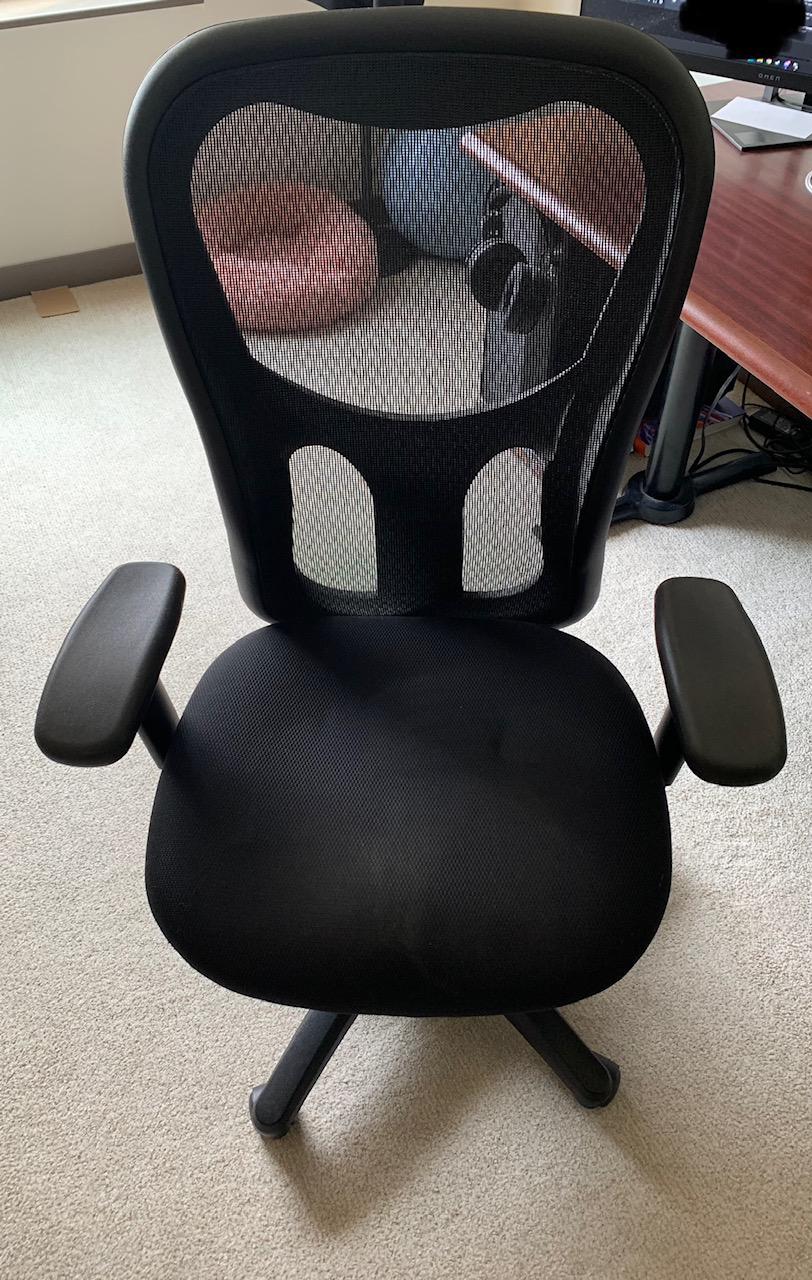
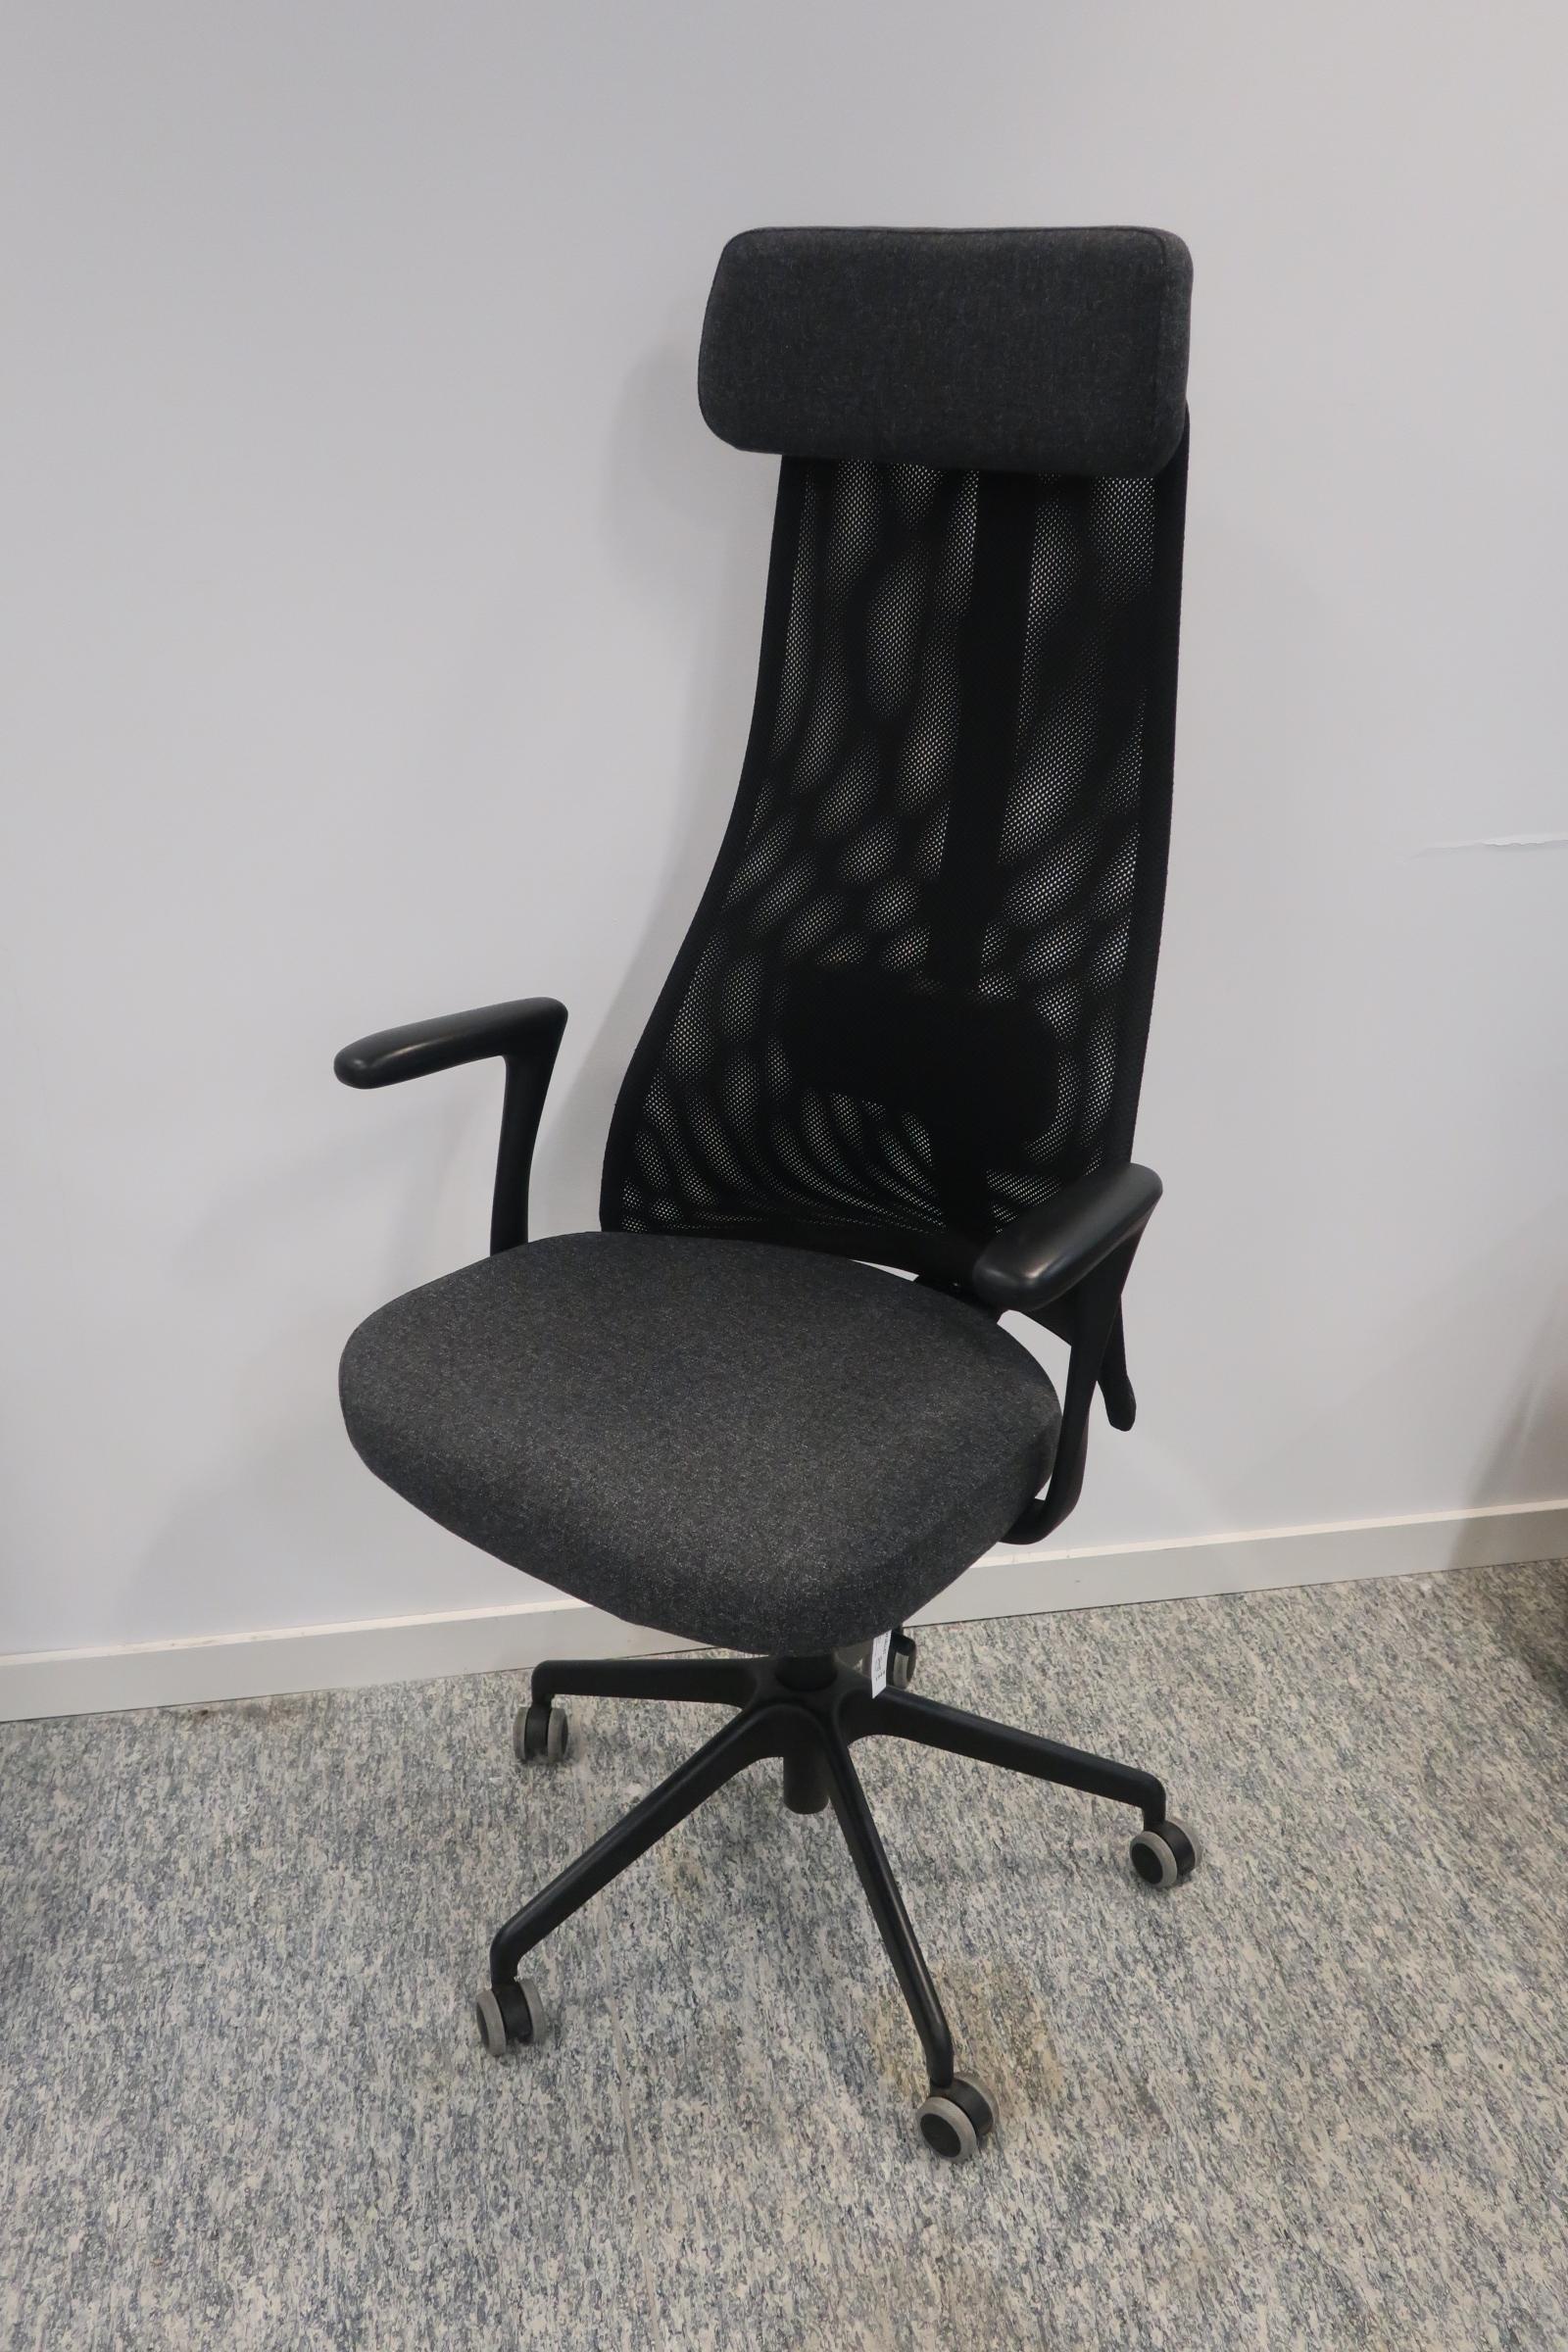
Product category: items_chair
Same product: no